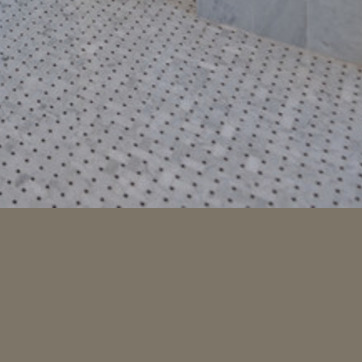
Material: tile